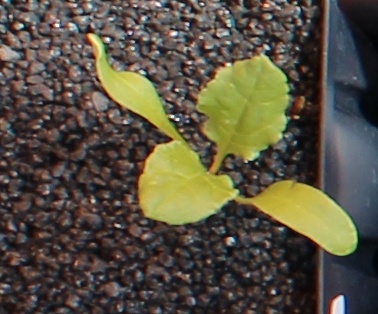
Label: Sugar beet